Kill, Baby, Kill

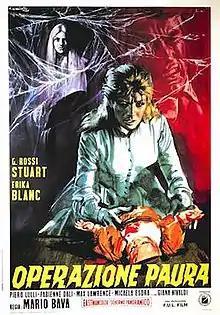
Italian film poster by Averardo Ciriello

Kill, Baby, Kill is a 1966 Italian Gothic horror film directed by Mario Bava and starring Giacomo Rossi Stuart and Erika Blanc. Written by Bava, Romano Migliorini, and Roberto Natale, the film focuses on a small European village in the early 1900s that is being terrorized by the ghost of a murderous young girl.